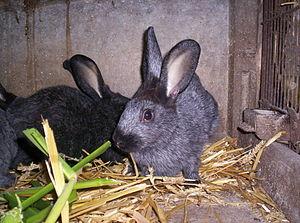
Jeunes lapins argentés de Champagne
L'Argenté de Champagne est une race de lapin domestique reconnaissable à ses poils noirs et blancs qui lui donnent un aspect métallique argenté. Cette teinte apparaît vers l'âge de trois mois.